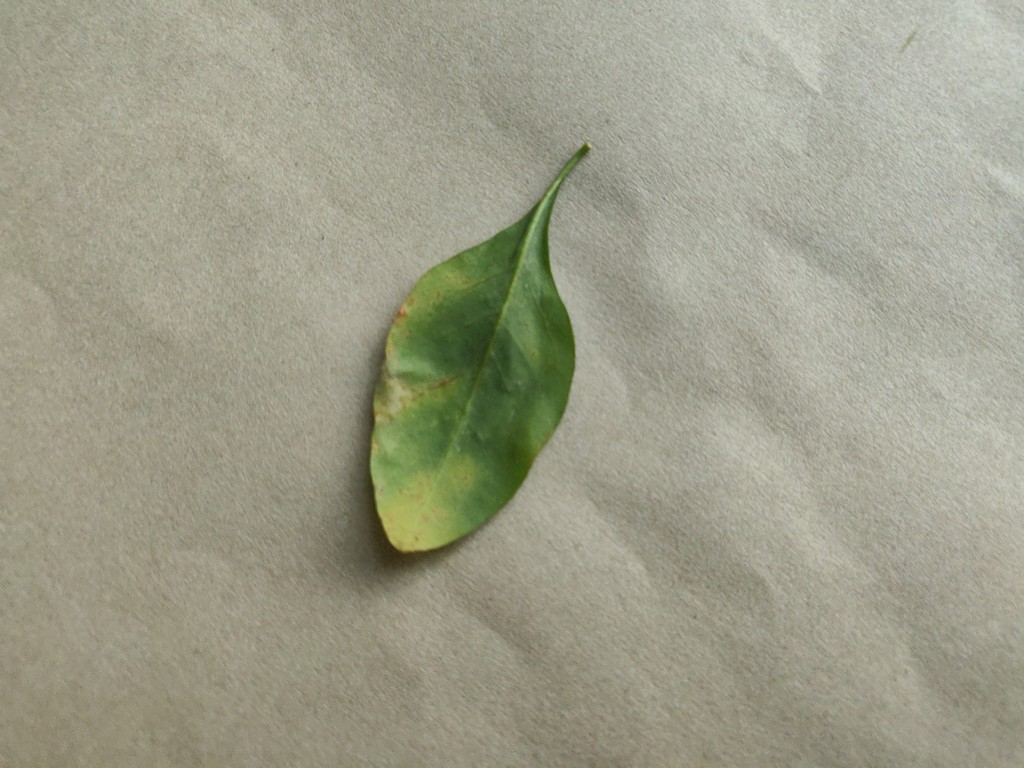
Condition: Unhealthy
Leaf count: single
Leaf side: back